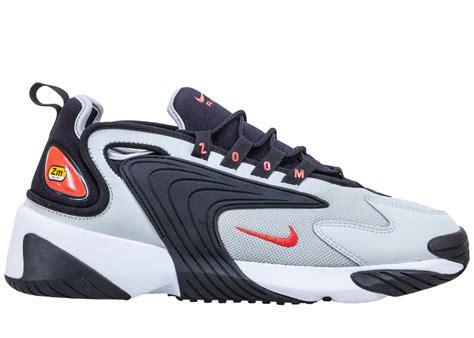
Brand: Nike
Model: Zoom 2K